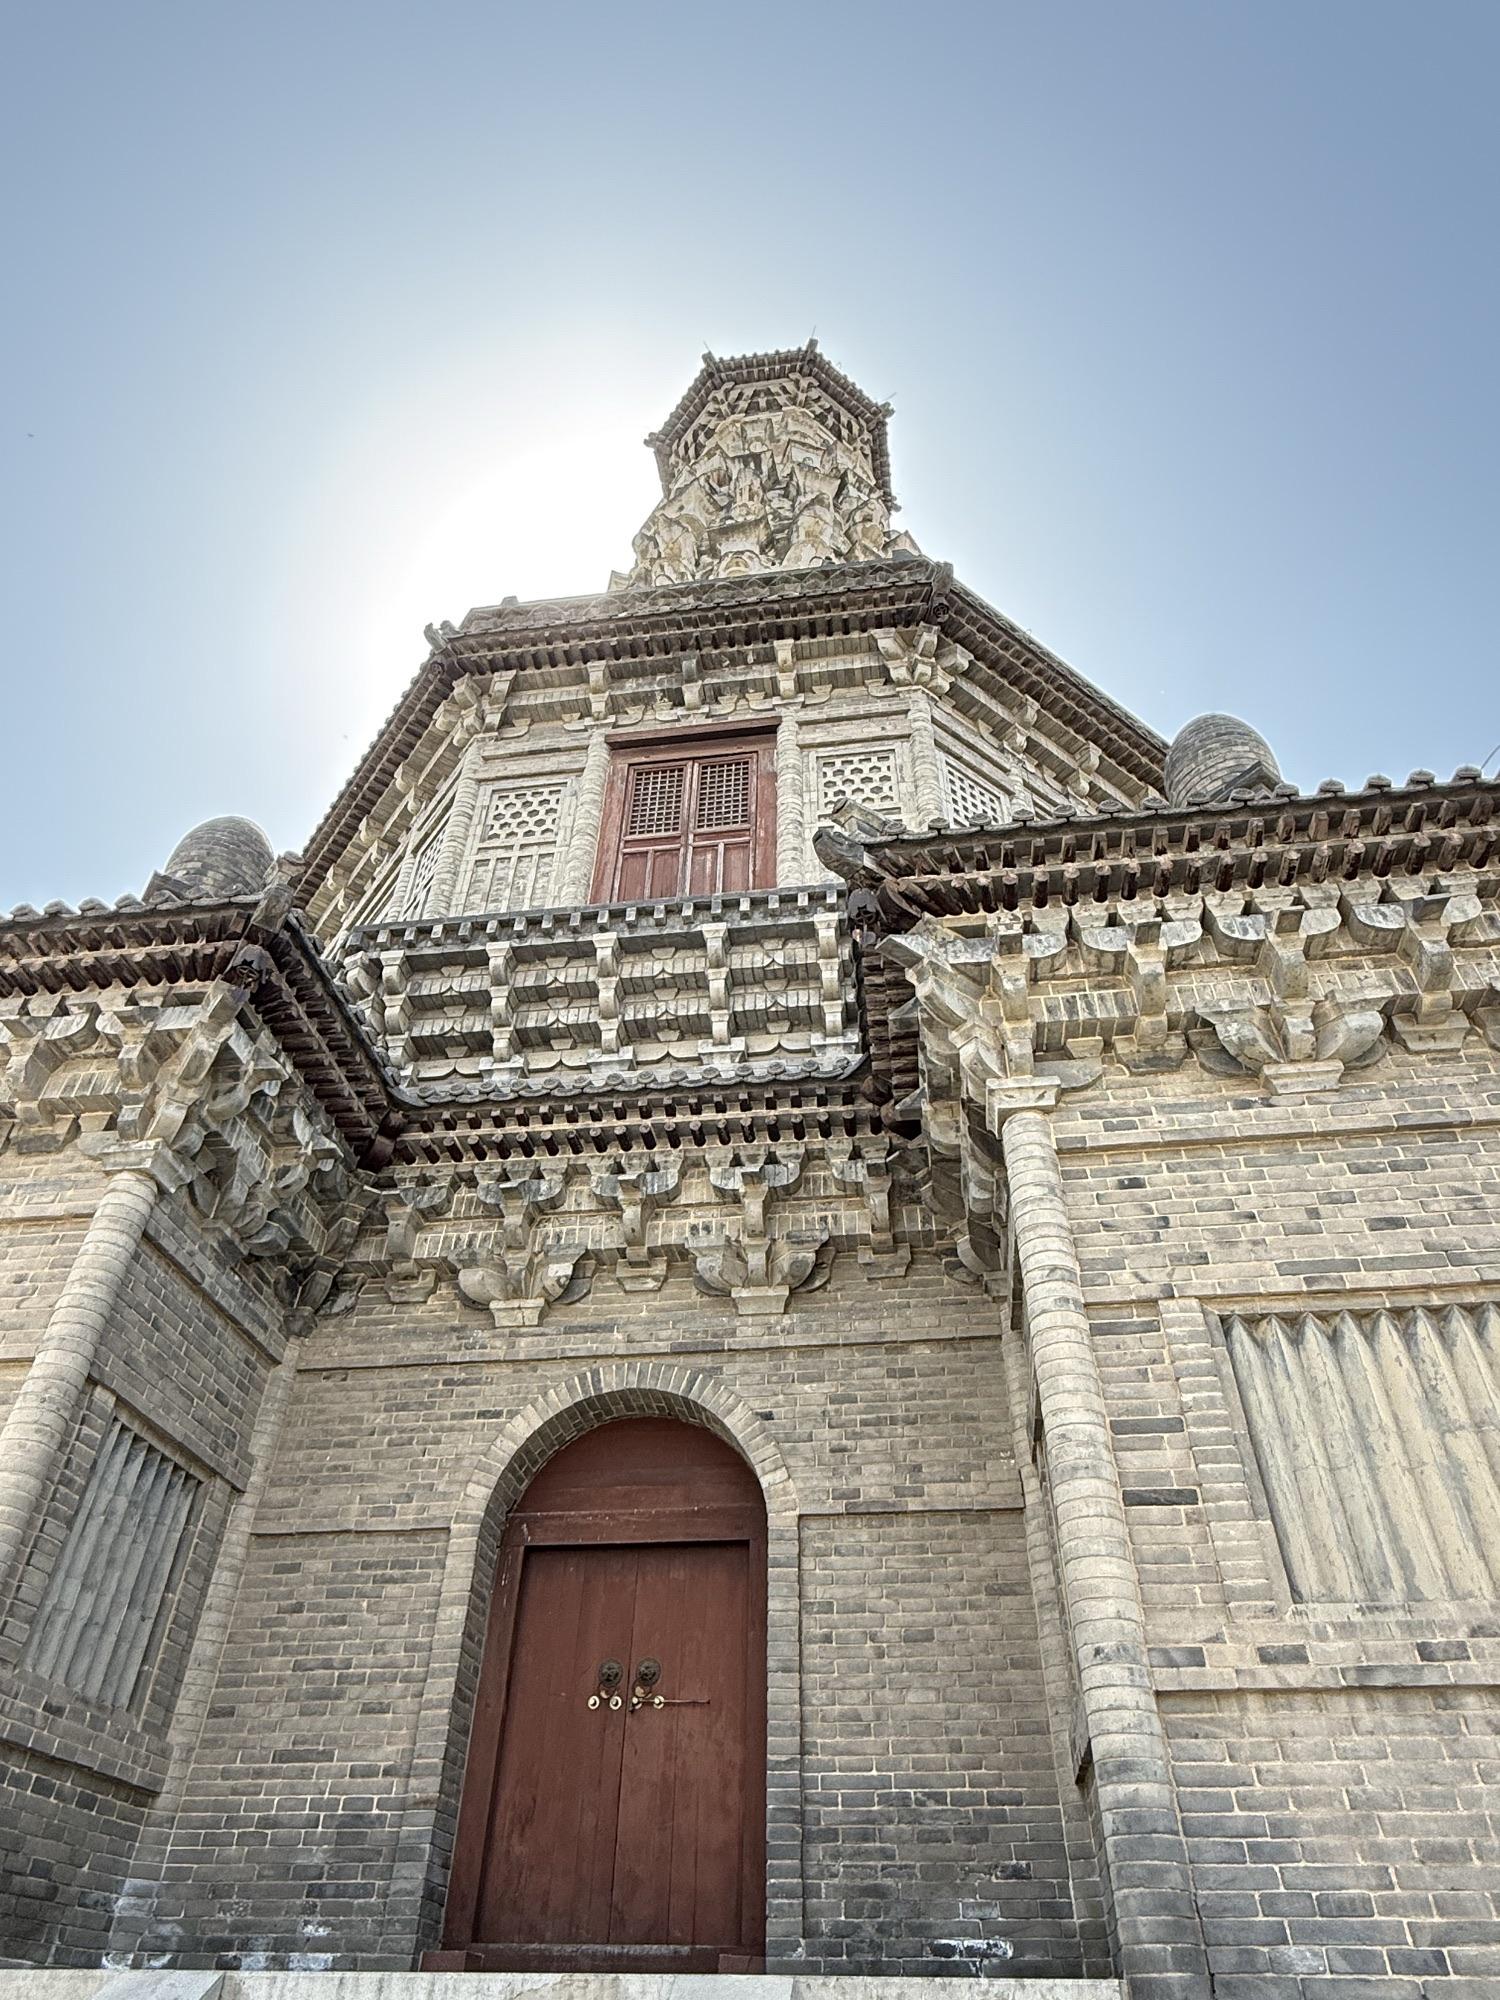
地标名称：广惠寺
所在城市：石家庄市·正定县